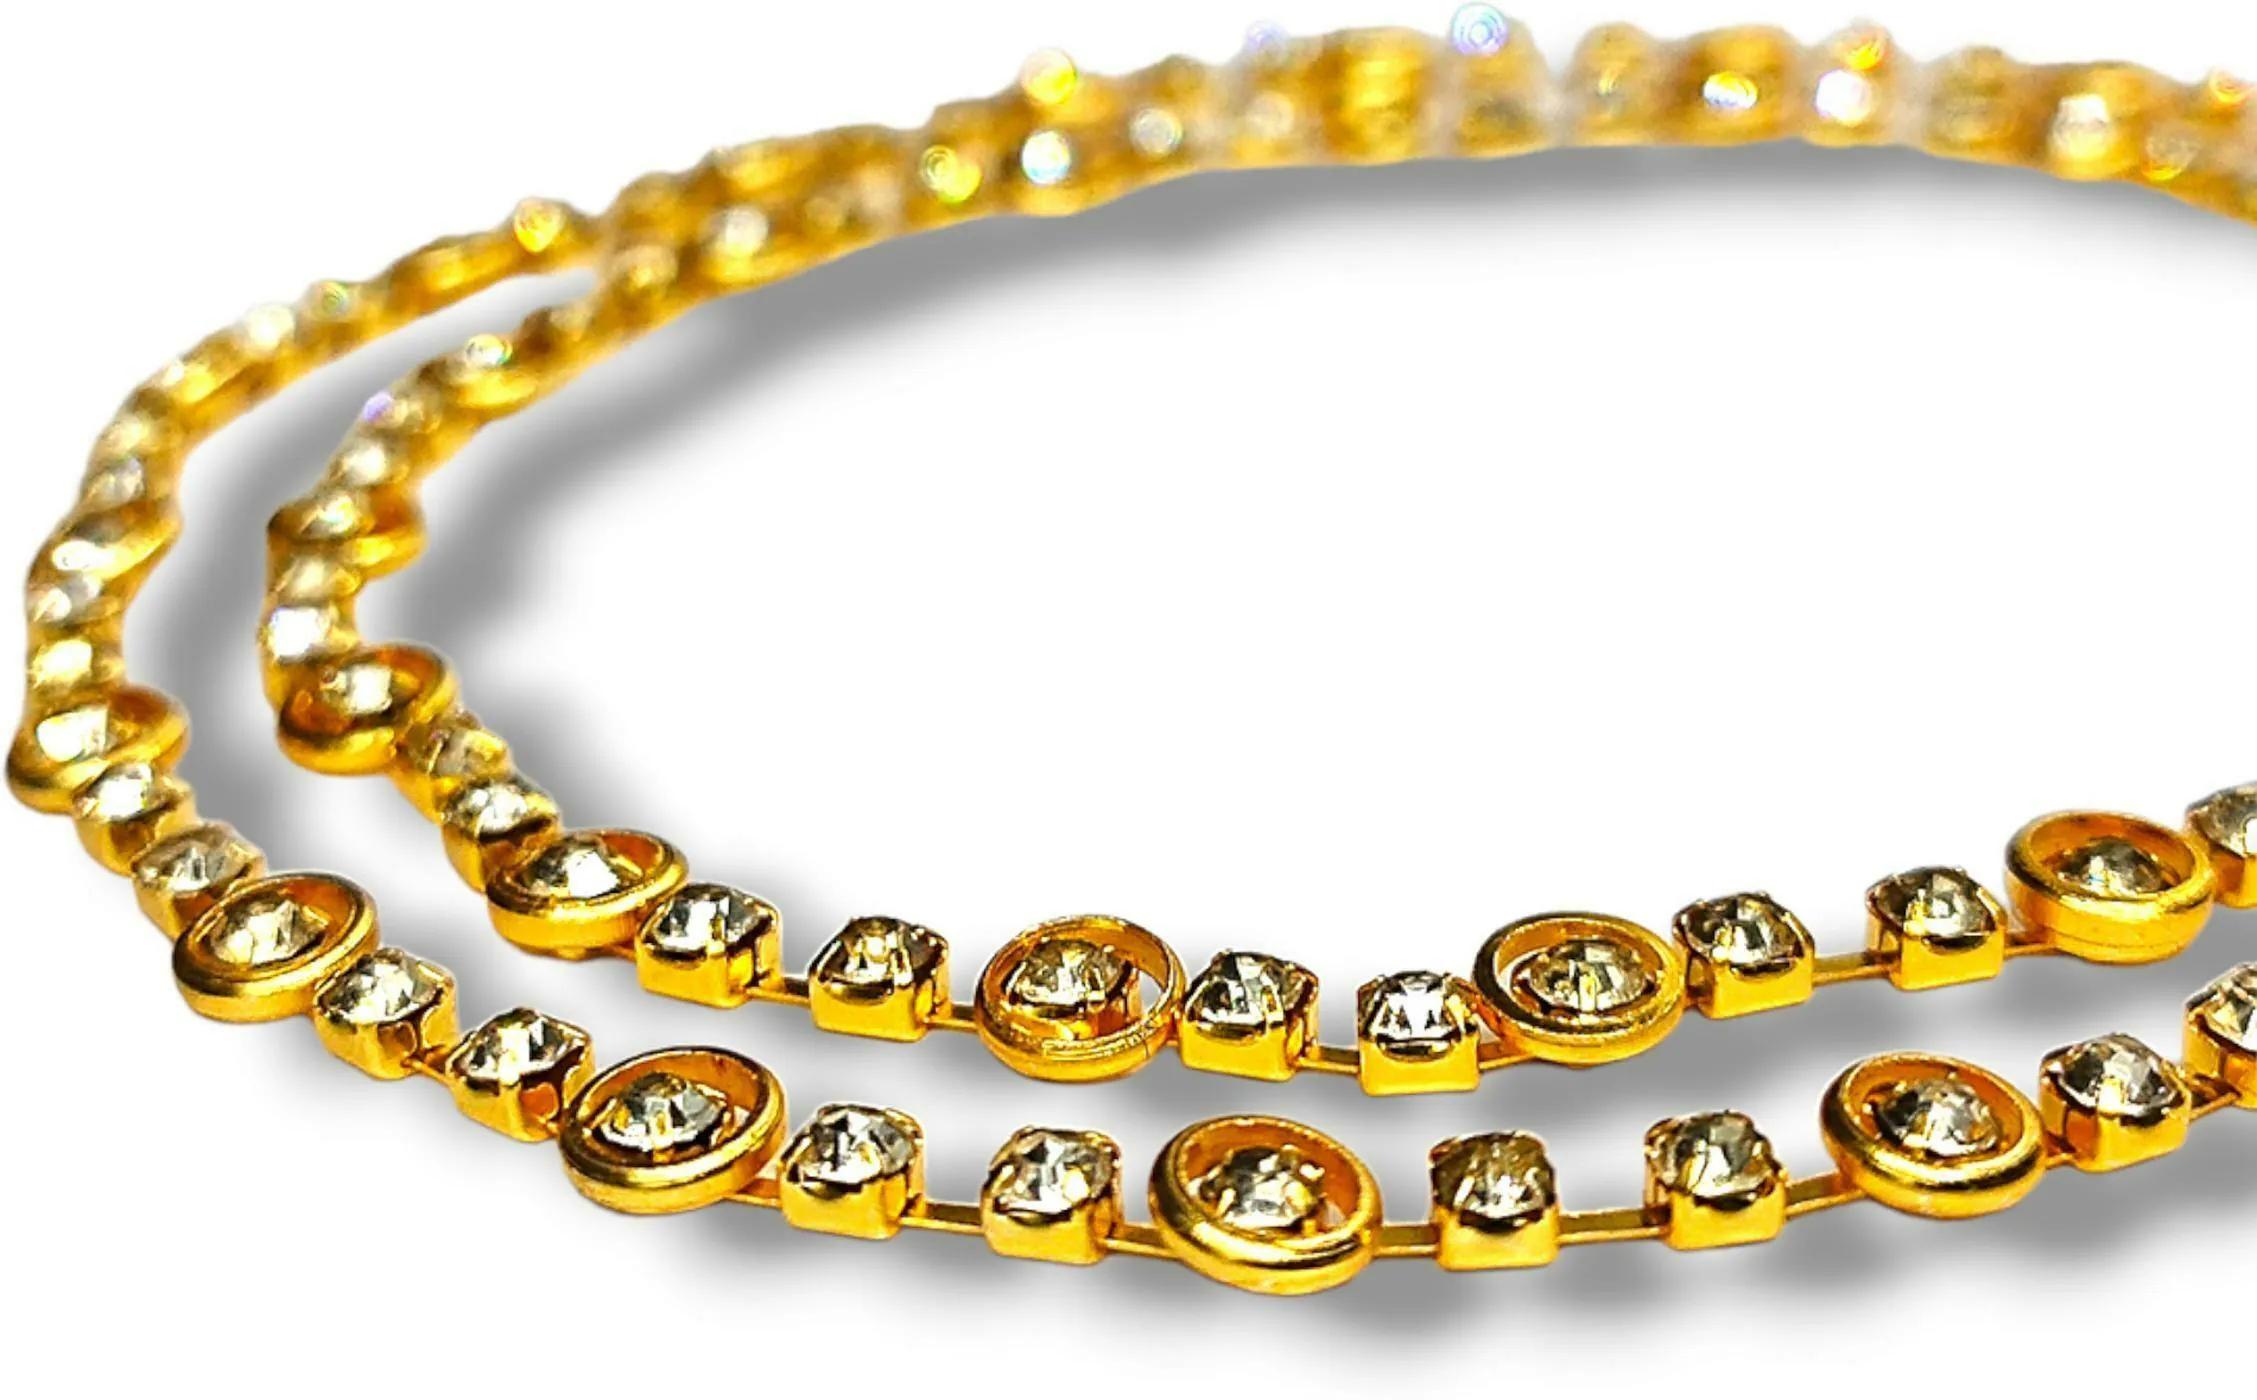
BR Ornaments Twinkling Glittering Women Anklets & Toe Rings Alloy Anklet (Pack of 2)
Type: Anklet
Brand: BR Ornaments
Price: Rs. 199
 This silver anklet looks good with all indian outfitsor traditional outfits suitable girls and women of all ages. grab this pair of anklets, you will feel stylish ankle and shining silver anklet will make beautiful, you must buy the sns traders anklets you will never go wrong with the latest design, fancy anklets in silver jewellery.